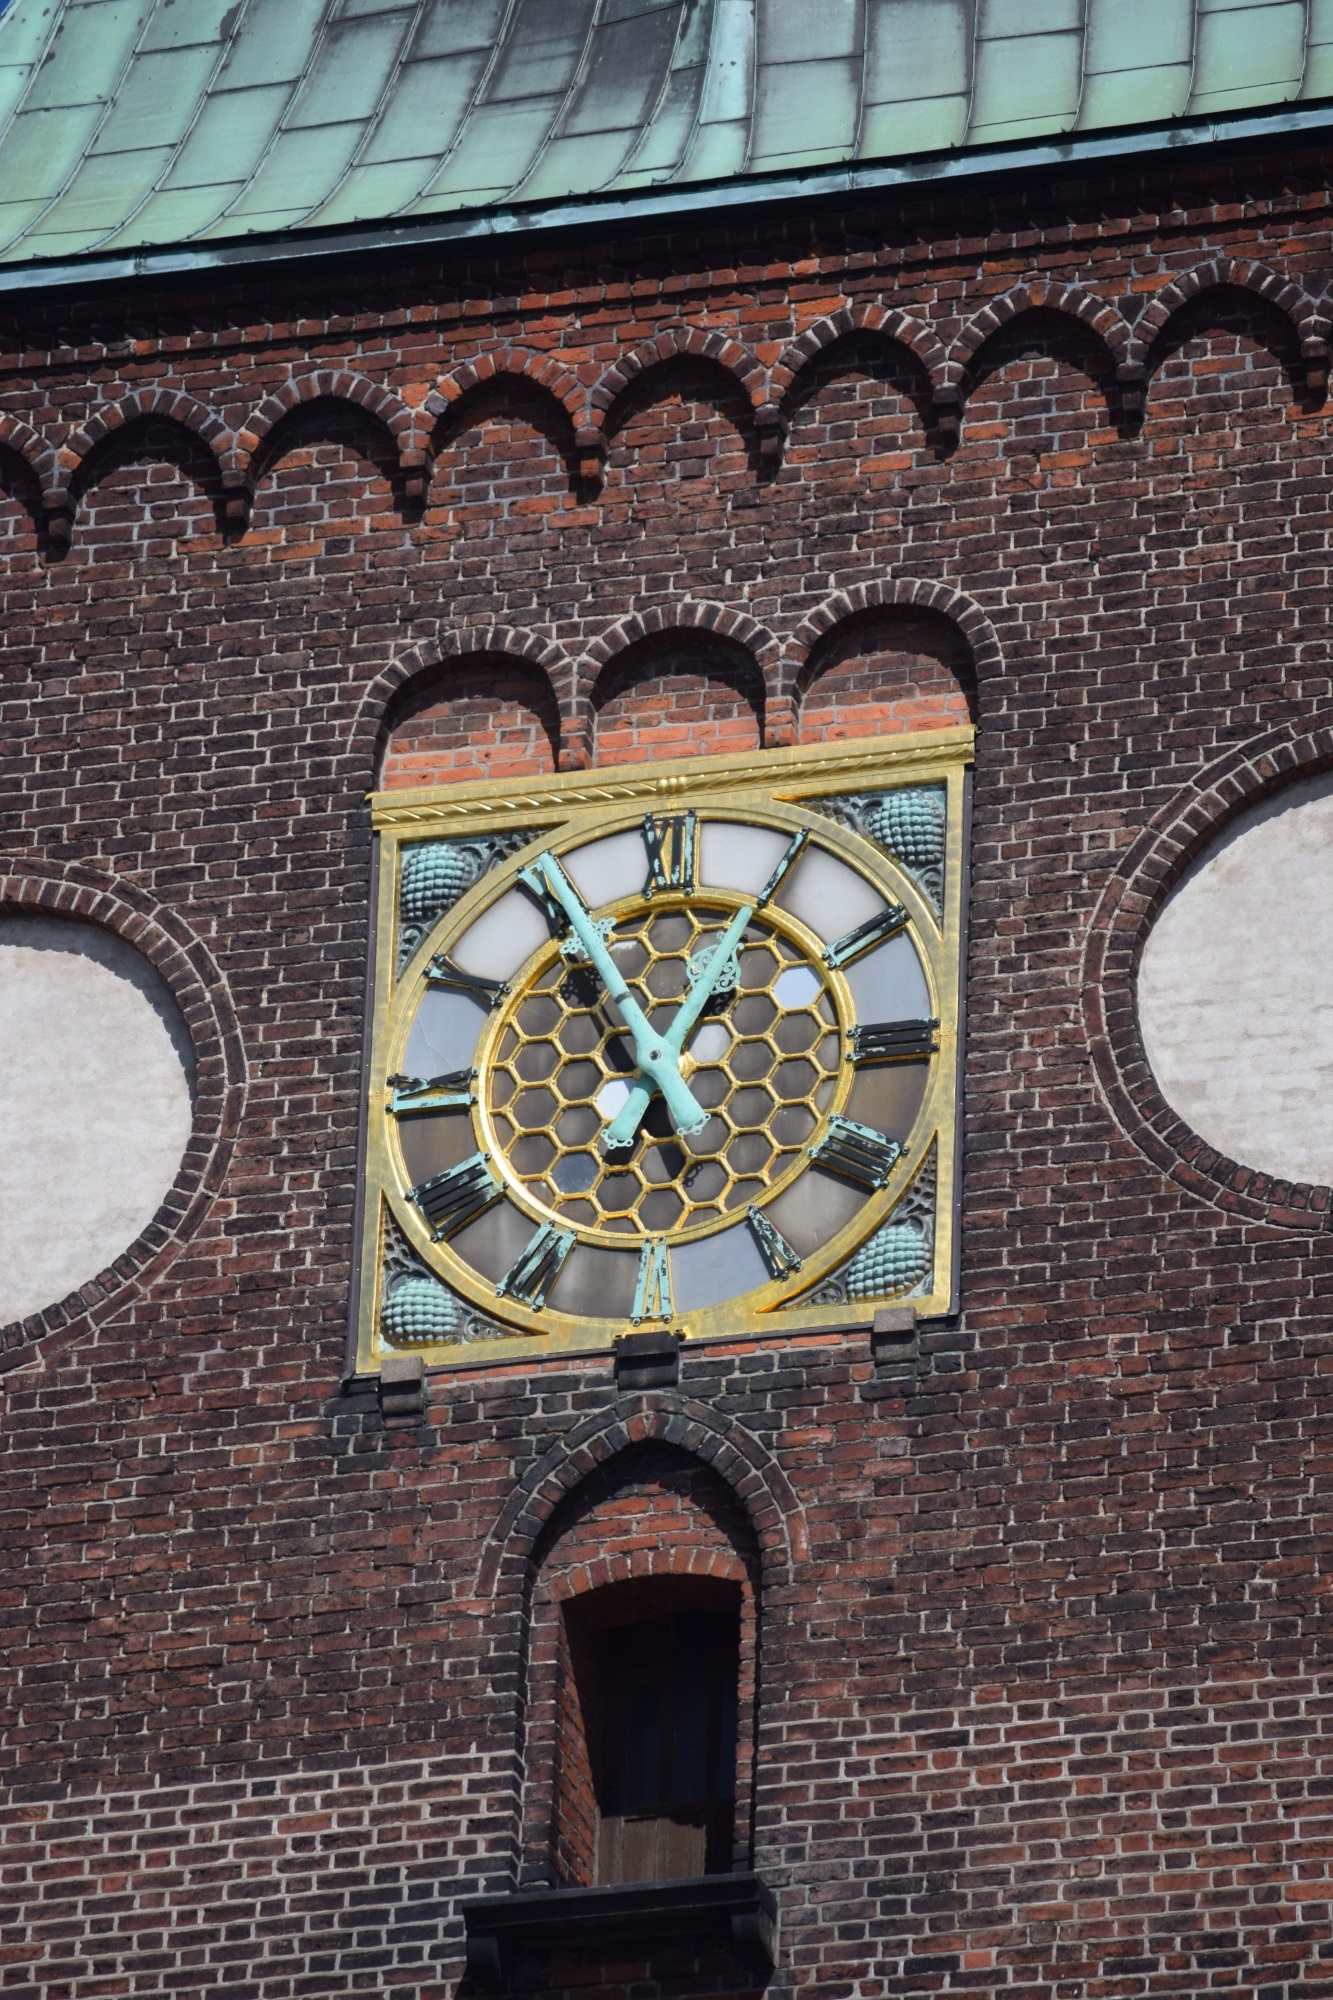
window, wall, facade, brick, symmetry, torre, denmark, danish, ancient history, arhus